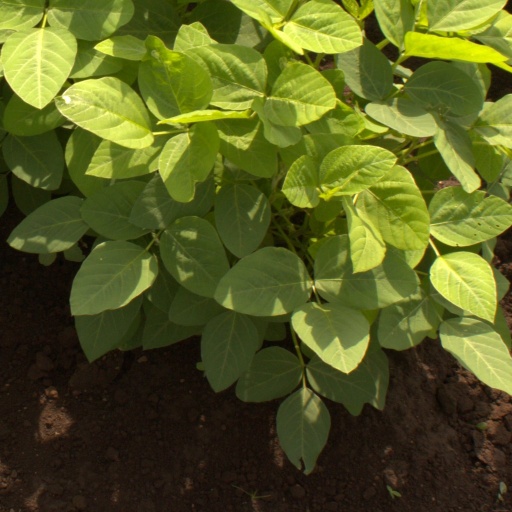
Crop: soybean